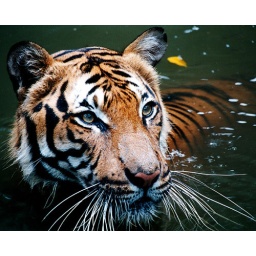
tiger in water